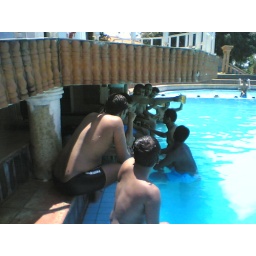
The boys in water